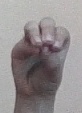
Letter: ha